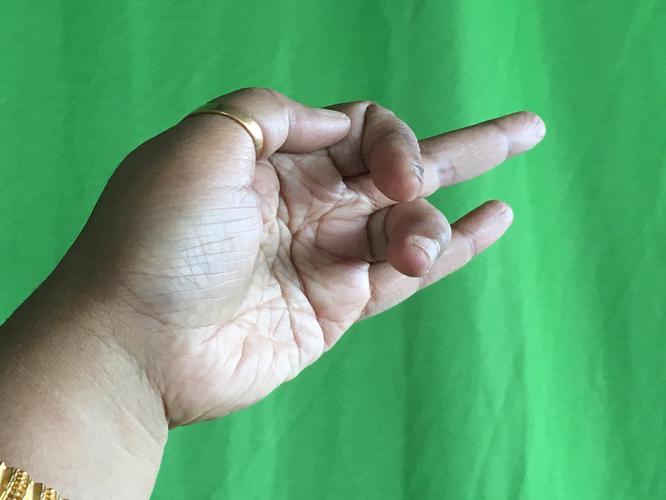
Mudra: Shukatundam
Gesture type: single_hand